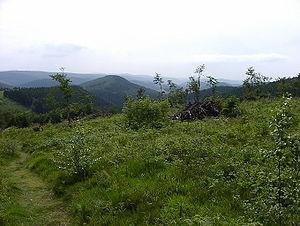
Le Rothaargebirge est une chaîne de moyenne montagne qui appartient au Sauerland, une région montagneuse en Rhénanie-du-Nord-Westphalie. Elle culmine à une altitude de 843 mètres. Le sommet le plus connu est le Kahler Asten.